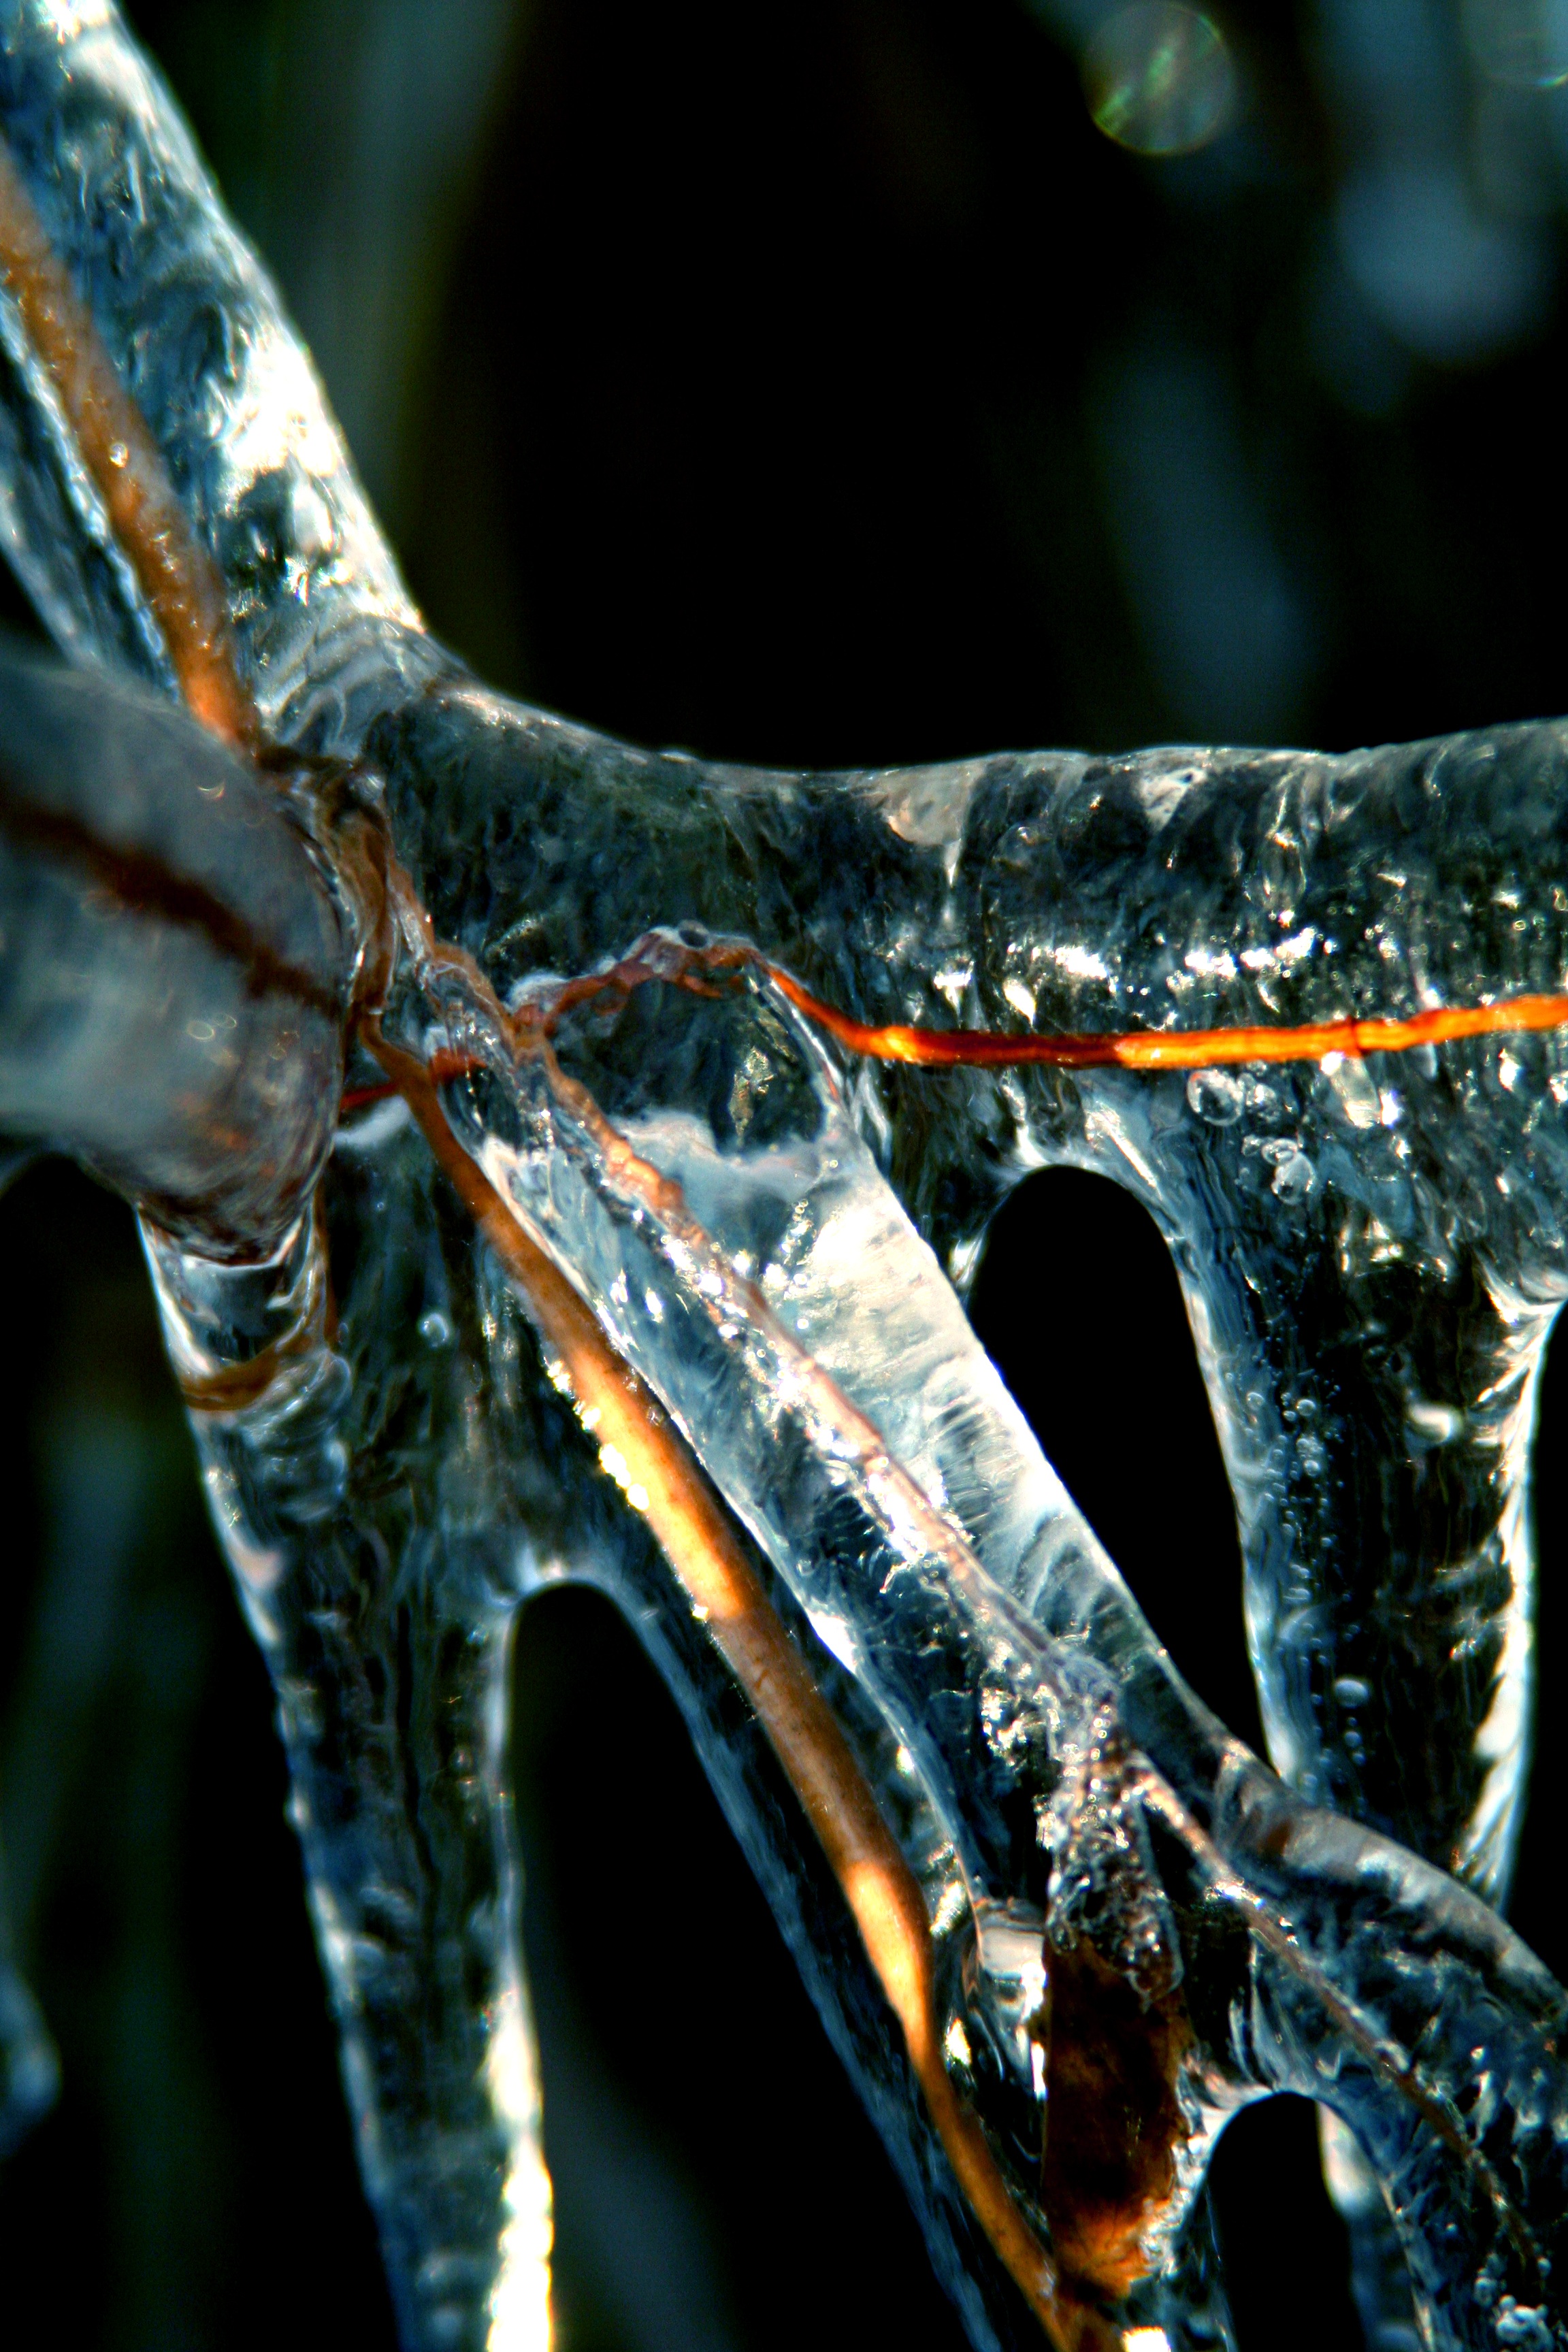
water, nature, forest, outdoor, branch, cold, winter, photography, leaf, ice, freeze, close up, macro photography, tree branches